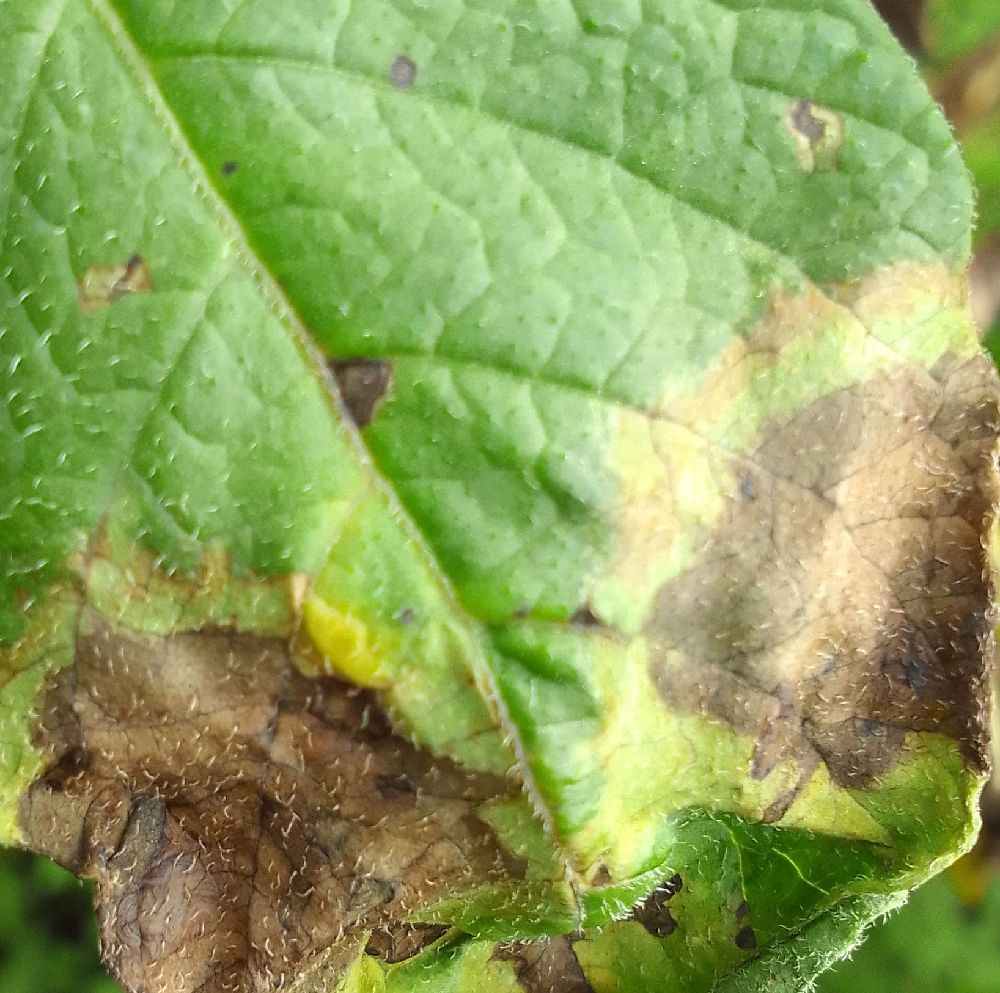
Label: Late blight